Philip II (Roman emperor)

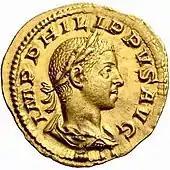
Aureus of Philip II

When his father became emperor in 244, the 7-year-old Philip was appointed "caesar". In 247 he became consul, and was later elevated by his father to the rank of "augustus" and co-ruler.